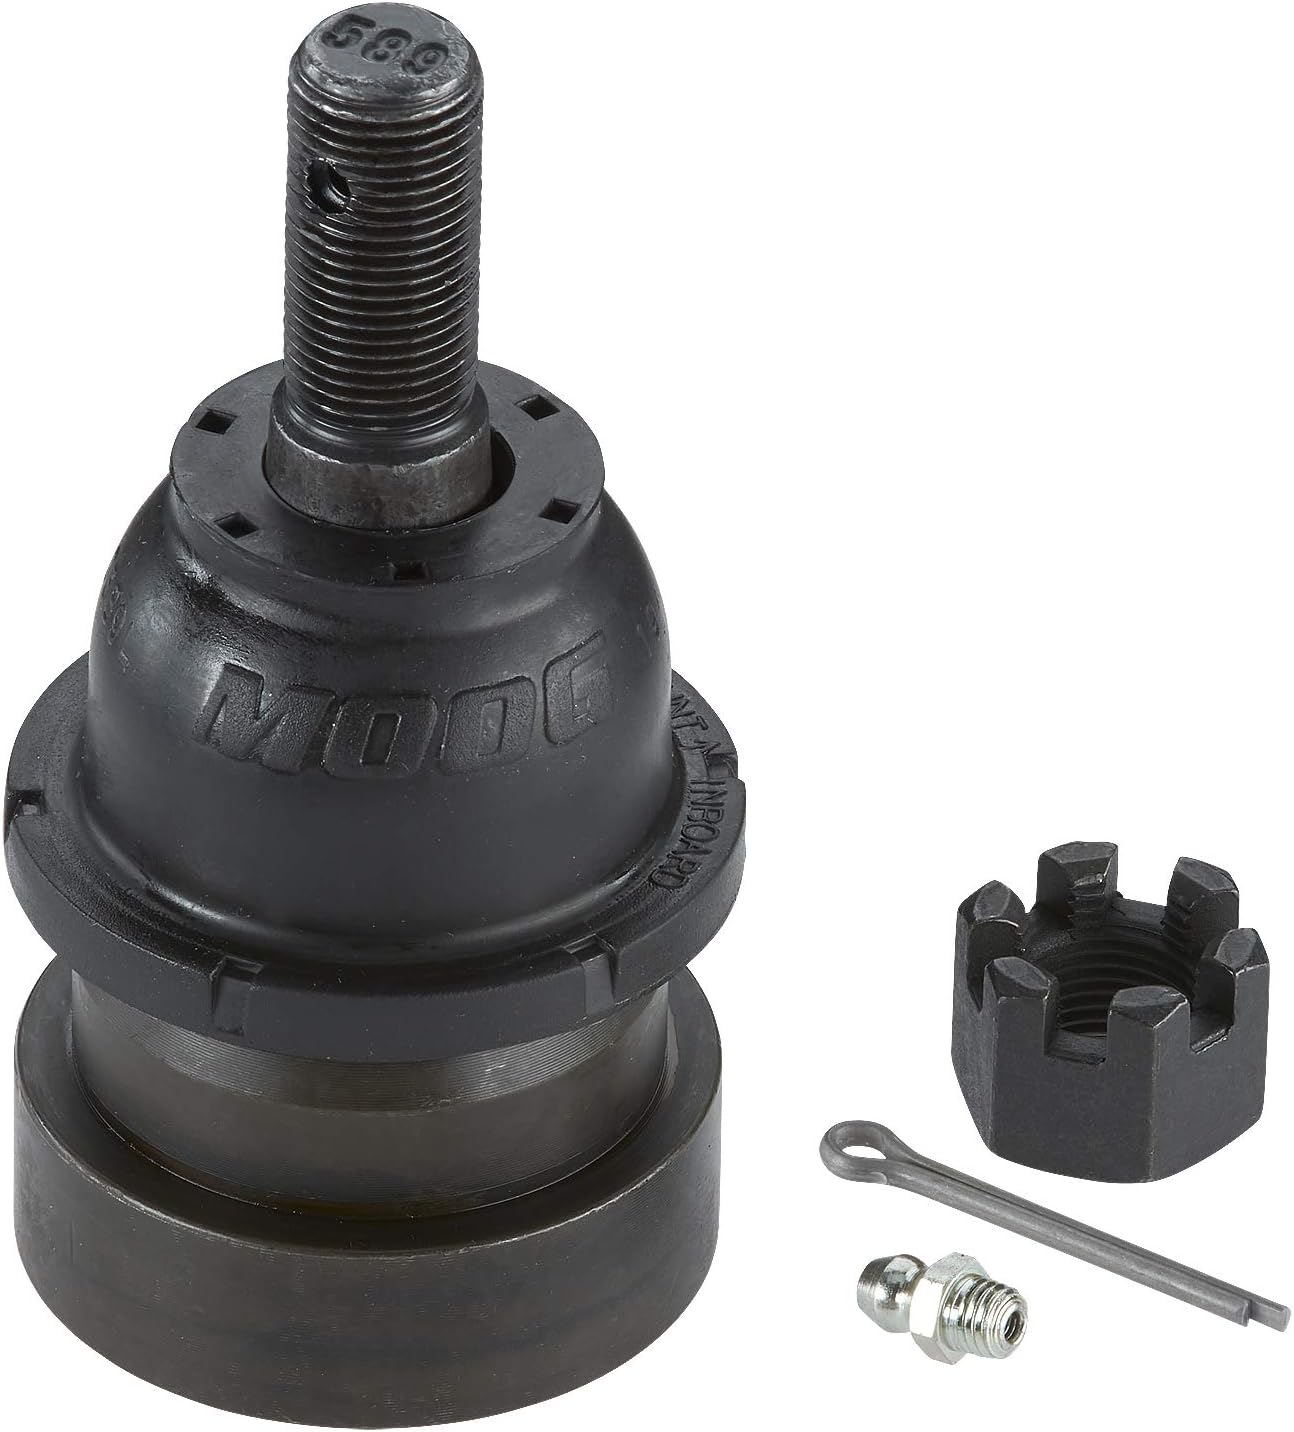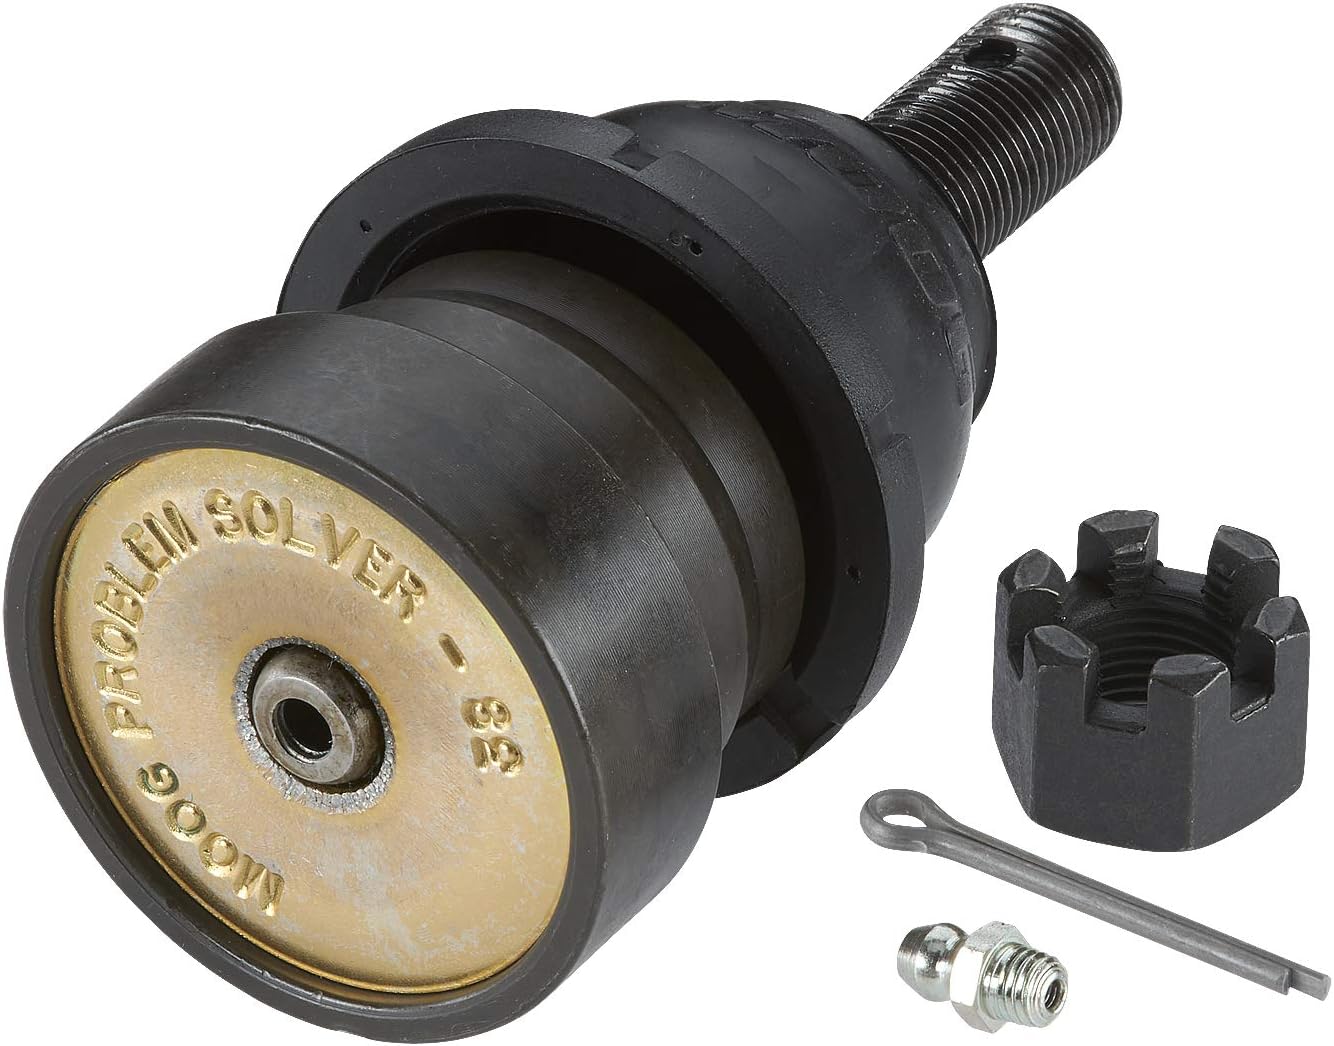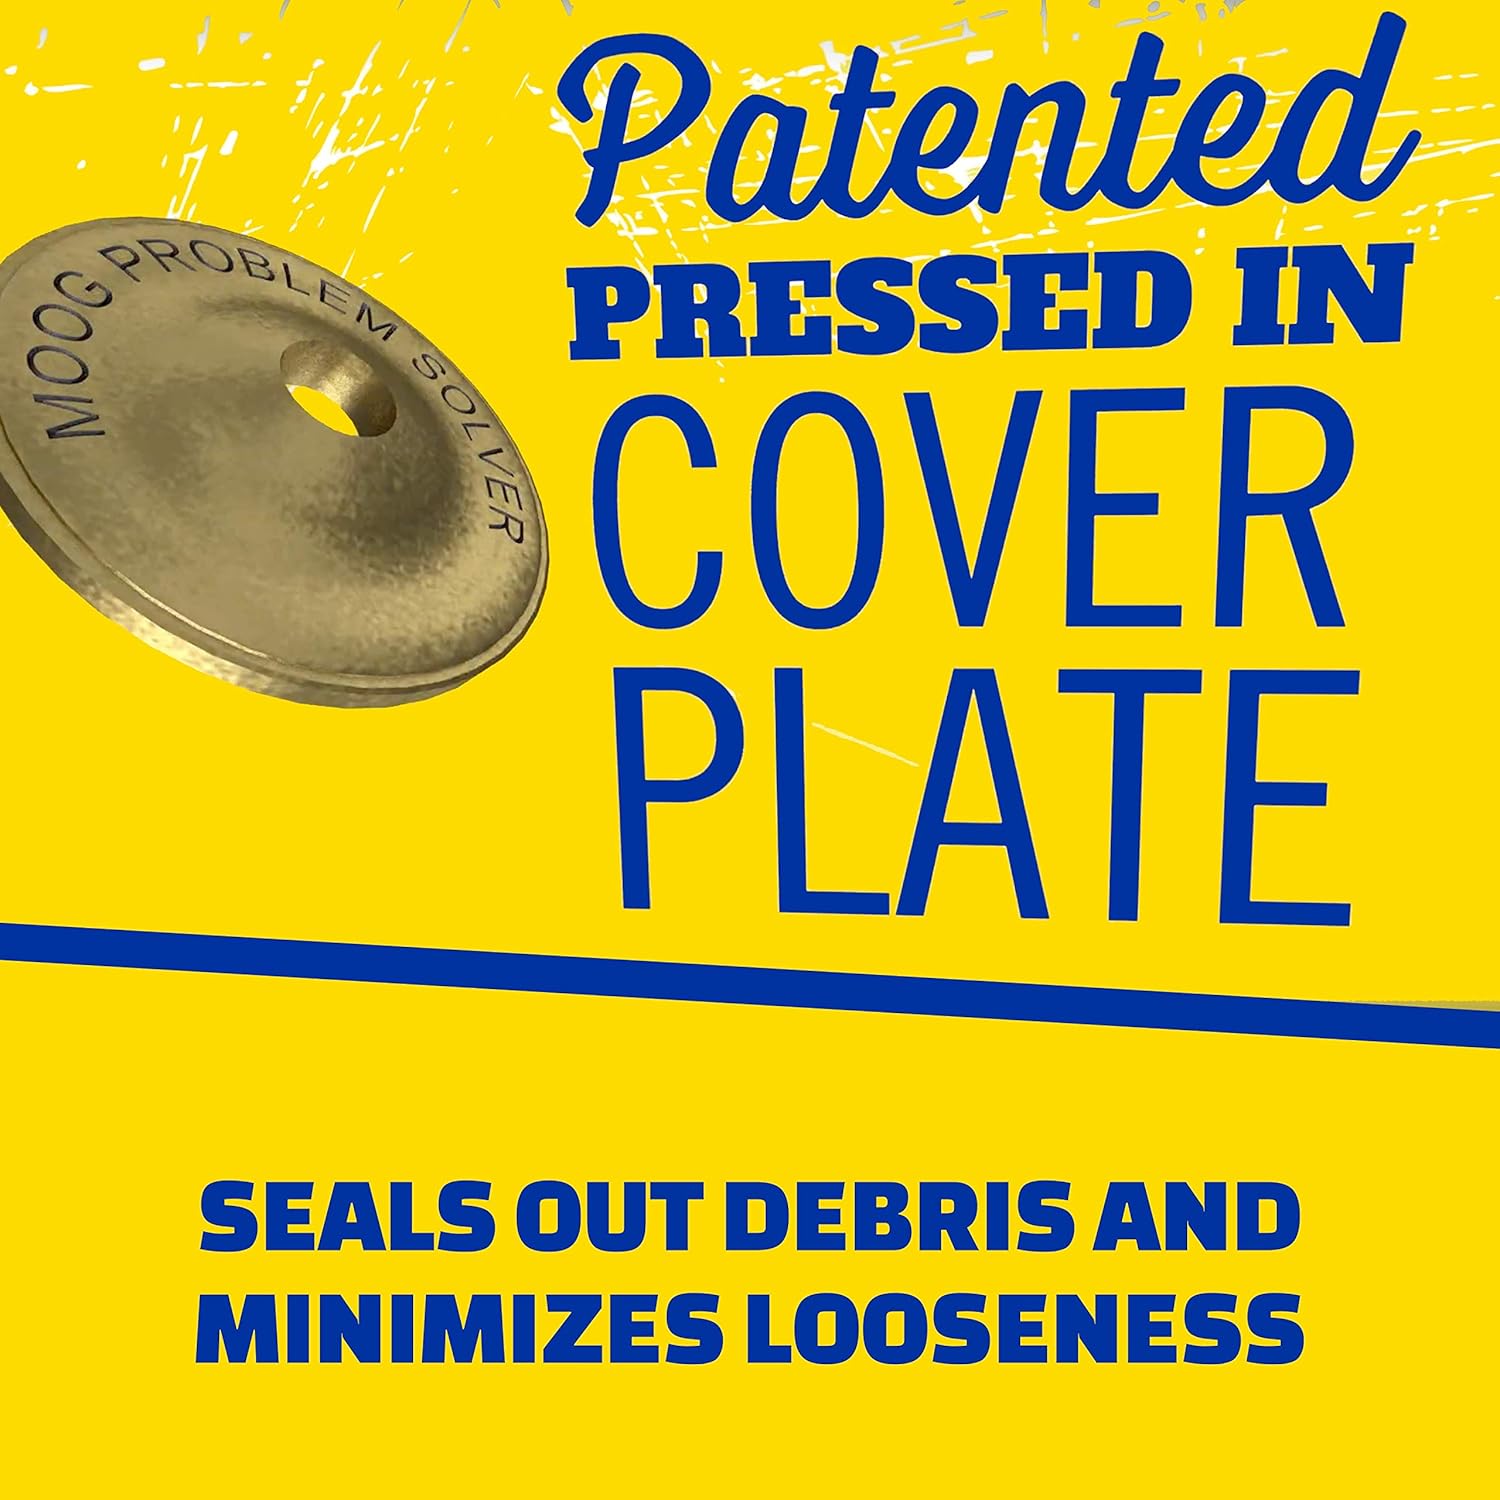
MOOG K8259 Ball Joint
Category: Automotive
Backed by superior materials and rigorous testing, MOOG® ball joints deliver reliable performance you can count on. MOOG problem-solving innovations ensure fast, hassle-free installation.
Features: PROBLEM SOLVER GUSHER BEARING -- Metal-to-metal design provides strength and allows grease to flow through bearing surface for reduced friction and long life | STRONG AND DURABLE -- Ball studs are heat treated to match or exceed OE requirements to inhibit premature failure and improve fatigue strength | GREASEABLE SOCKET -- Reduces corrosion and wear by allowing new lubricant to flush contaminants | RESTORES LIKE-NEW STEERING -- Patented pressed-in cover plate seals out debris and minimizes looseness, reducing bearing wear and promoting longer life | EASY TO INSTALL -- Precision tolerances for easy installation and steering alignment giving you a perfect fit right out of the box | COMPREHENSIVE COVERAGE -- Available for foreign and domestic nameplates